Sant'Andrea di Compito

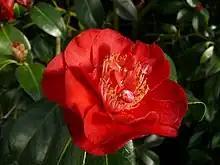
"Camellia japonica"

Sant'Andrea di Compito's particular semi-humid microclimate makes it particularly fertile. During the eighteenth century, noble and wealthy individuals built numerous luxurious villas in the town with gardens featuring ornamental plants of the genus Camellia, for which a fashion developed and reached a peak in the mid-19th century. Starting with ancient varieties, imported to Italy from locations including Japan, enthusiasts developed numerous artificial varieties (cultivars) with enhanced flowers and foliage. Today very few of the original varieties remain outside Sant'Andrea di Compito so this botanical heritage, together with the availability of water, ideal climate and appropriate landscape of a terrace on the slopes of Monte Serra, presented an opportunity to create a world class garden of excellence with educational interpretation for visitors. In 2006, the "Camelieto" was inaugurated with around 150 plants and 120 different cultivars, by 2011 expanding to 1,000 plants and 750 cultivars, on an area that has grown from . Every spring, the Camilieto and villas in Sant'Andrea di Compito host the "Exhibition of the Ancient Camellias of Lucca" which attracts up to 10,000 visitors over its four weekends duration. Italy's only tea plantation, which began with tea made from Camellia, is located at the "Antica Chiusa Borrini".